Steven St. Croix

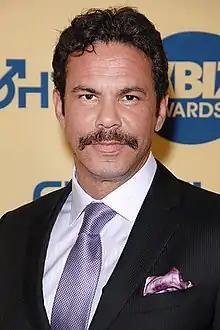
St. Croix at the 2013 XBIZ Awards

Steven St. Croix (born Ben Banks; February 24, 1968) is an American pornographic actor and director. In 2013, he received a NightMoves Lifetime Achievement Award. St. Croix has made several mainstream appearances, including a music video for Gloria Estefan and the 2004 film "The Girl Next Door".